Avalon Code

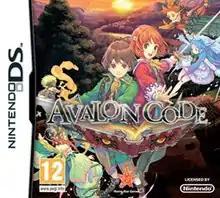
European cover art

is a fantasy action role-playing game for Nintendo DS. It was developed by Matrix Software and published by Marvelous Entertainment.